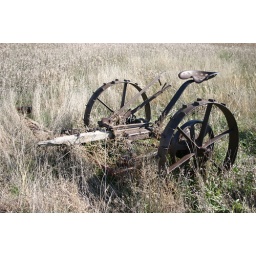
Old Machinery out in the field between the old house and Lance's